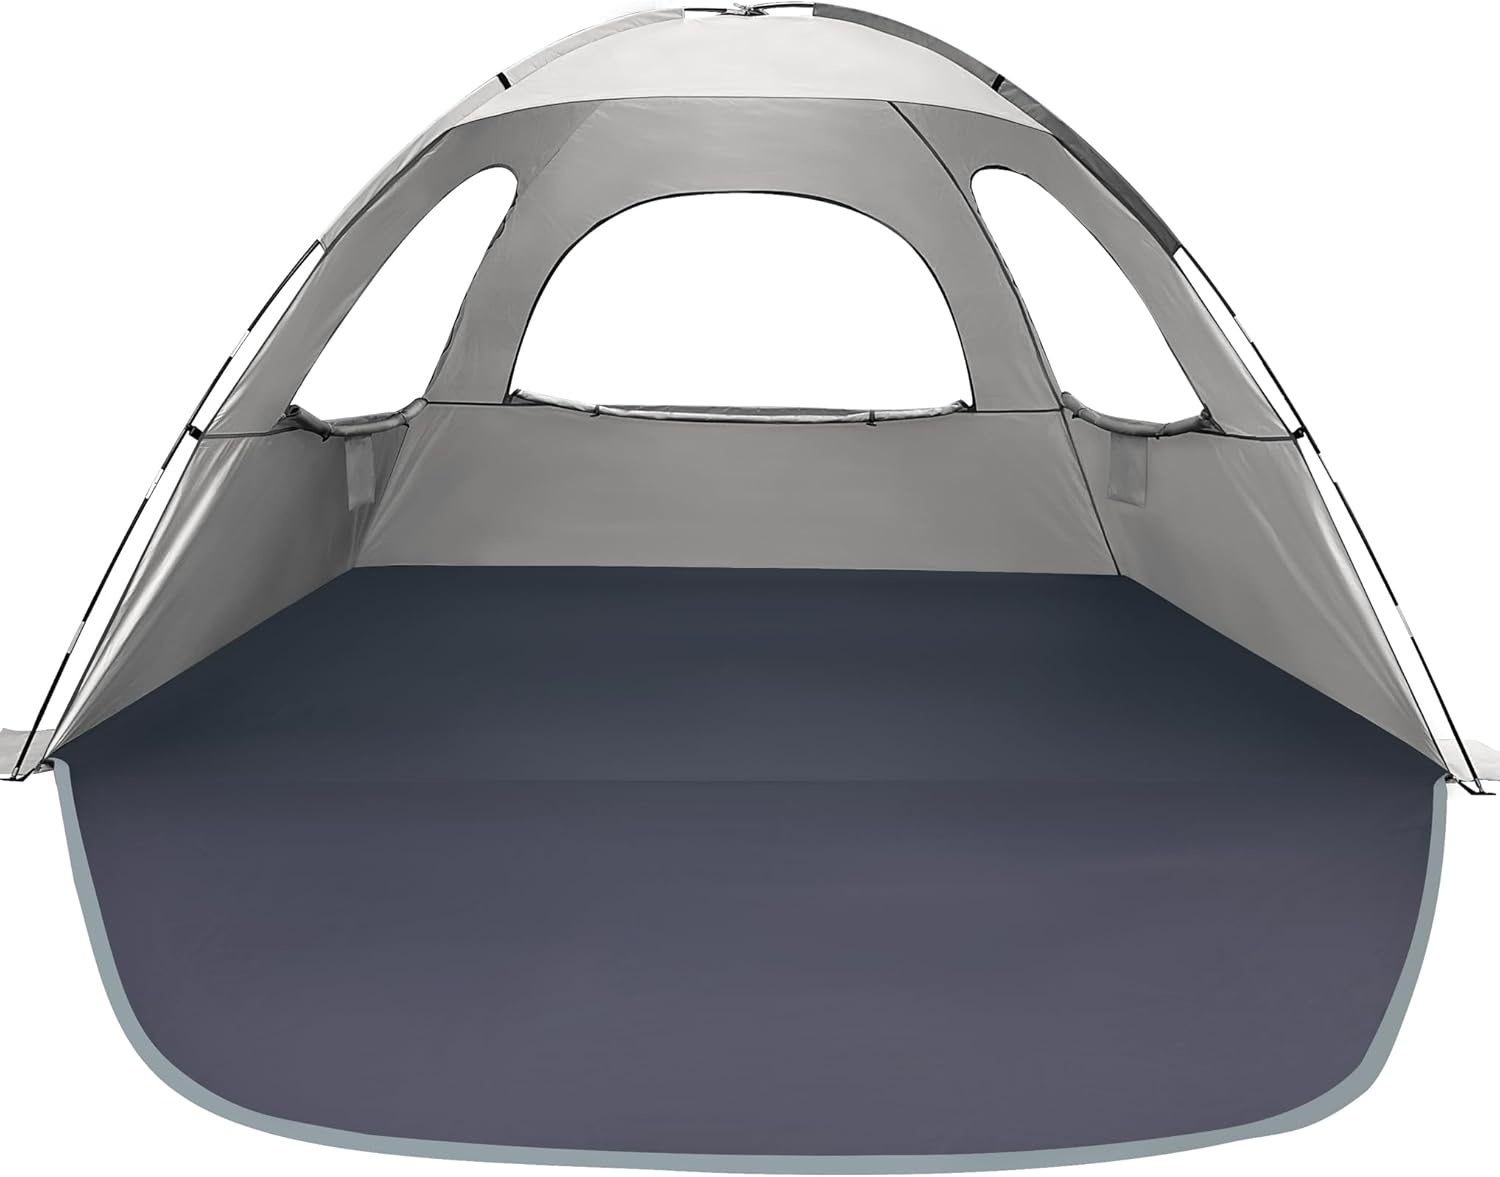
WhiteFang Beach Tent Anti-UV Portable Sun Shade Shelter for 3/4/6/8 Person, Extendable Floor with 3 Ventilating Mesh Windows Plus Carrying Bag, Stakes and Guy Lines
Overview Brand : WhiteFang Color : Baby's Breath Recommended Uses For Product : Outdoor,Indoor,Beach Product Dimensions : 118"L x 71"W x 118"H Ultraviolet Light Protection : Yes About this item 11.0mm Thickened Fiberglass Rods: We increased the thickness of the fiberglass rods to 11.0mm to make it more flexible, sturdy and durable. It can support the tent more stable and will keep shape even after long time use. UPF 50+ Protection & Excellent Ventilation: Our beach tent is made of premium 210t sun-proof material coated polyester, it can effectively block heat and 98% of the harmful UV rays. 3 super large roll up mesh windows increase airflow and reduce the temperature. It helps keep summer's scorching heat away from your family and allows you to enjoy the oceanic breeze with a comfortable space. Stability & Windproof: Good rods are the key to keeping a tent stable and windproof, so we use the 8mm fiberglass rods. And Our beach tent is also equipped with 3 sandbags, 8 steel stakes, 6 sand stakes and guy lines. The combination of socket and stake can make the tent grip more firmly and resist strong wind more effectively. Omni-directional Zipper for Added Privacy: Our beach tent uses omni-directional zipper design. It allows you to open and close the floor mat from the inside, outside, and as well as from both sides. It’s very convenient to get in and out. The extended front floor provides extra room for more activities, which can be zipped up when you need extra private space, or are away from the tent. Light Weight & Portable: Our beach tent is light weight, portable and easy to fold down with a compact carrying bag. Small size makes it easier to travel and store. It's convenient to carry anywhere you want. Just go on a beach trip with your family! (Tips: It is recommended to enlist a helping hand from another person for an easier assembly and setup)
Brand: WhiteFang
Category: Sporting Goods > Outdoor Recreation > Camping & Hiking > Tents > Pop-Up Tents